Patronages of the Immaculate Conception

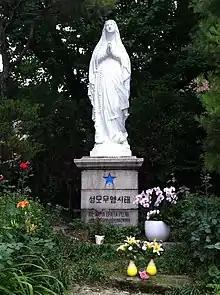
A 1948 French image of the Immaculate Conception at the Myeongdong Cathedral in Seoul, Korea.

Amidst Christian suspicion and persecution at the time, Pope Gregory XVI invested ecclesiastical interest in strengthening the first bishopric in Korea. In 1831, he established the first and only Apostolic Vicariate in Korea which survived no foreign Catholic priests since the anti-Catholic persecutions that went on earlier that year. According to Cardinal Nicolas Cheong Jin-suk, in 1841, Pope Gregory XVI solemnly dedicated the Korean Catholic Church to the Virgin Mary under the title "Immaculate Virgin".